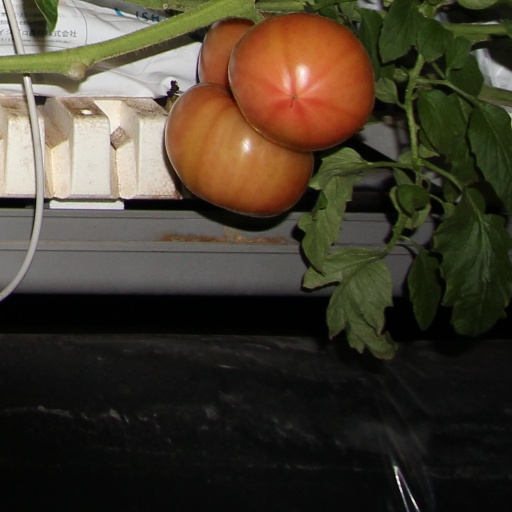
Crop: tomato